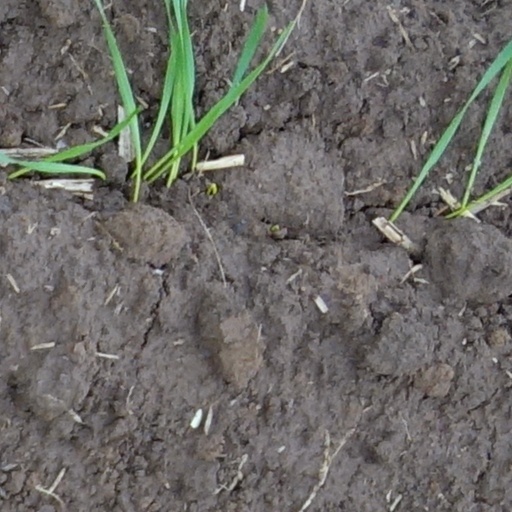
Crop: wheat